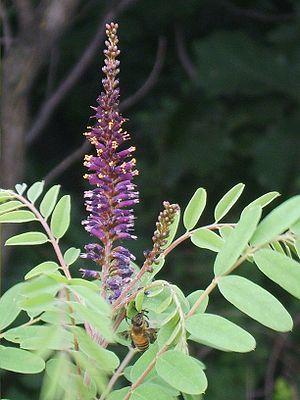
Amorpha fruticosa, l'Amorphe buissonnante, Indigo du bush ou Faux indigo du désert, est une espèce de plantes dicotylédones de la famille des Fabaceae, sous-famille des Faboideae, originaire d'Amérique du Nord.